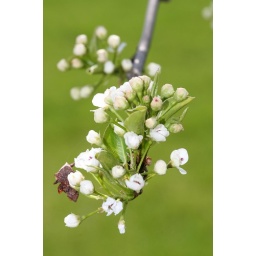
The flowers on the pear tree outside in my backyard are blooming!